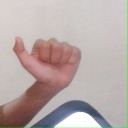
अक्षर: त